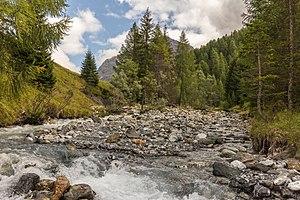
Arosa est une commune suisse du canton des Grisons, située dans la région de Plessur.